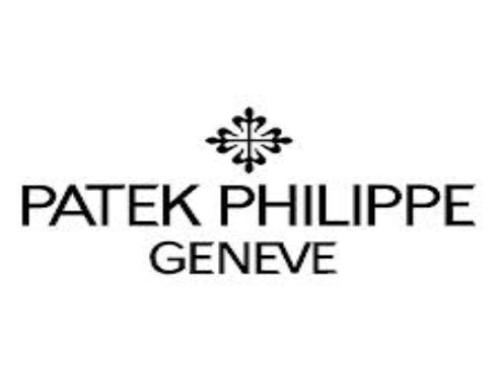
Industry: Clothes